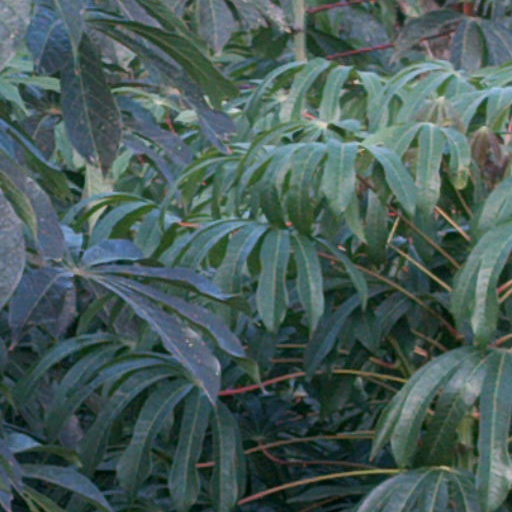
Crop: cassava